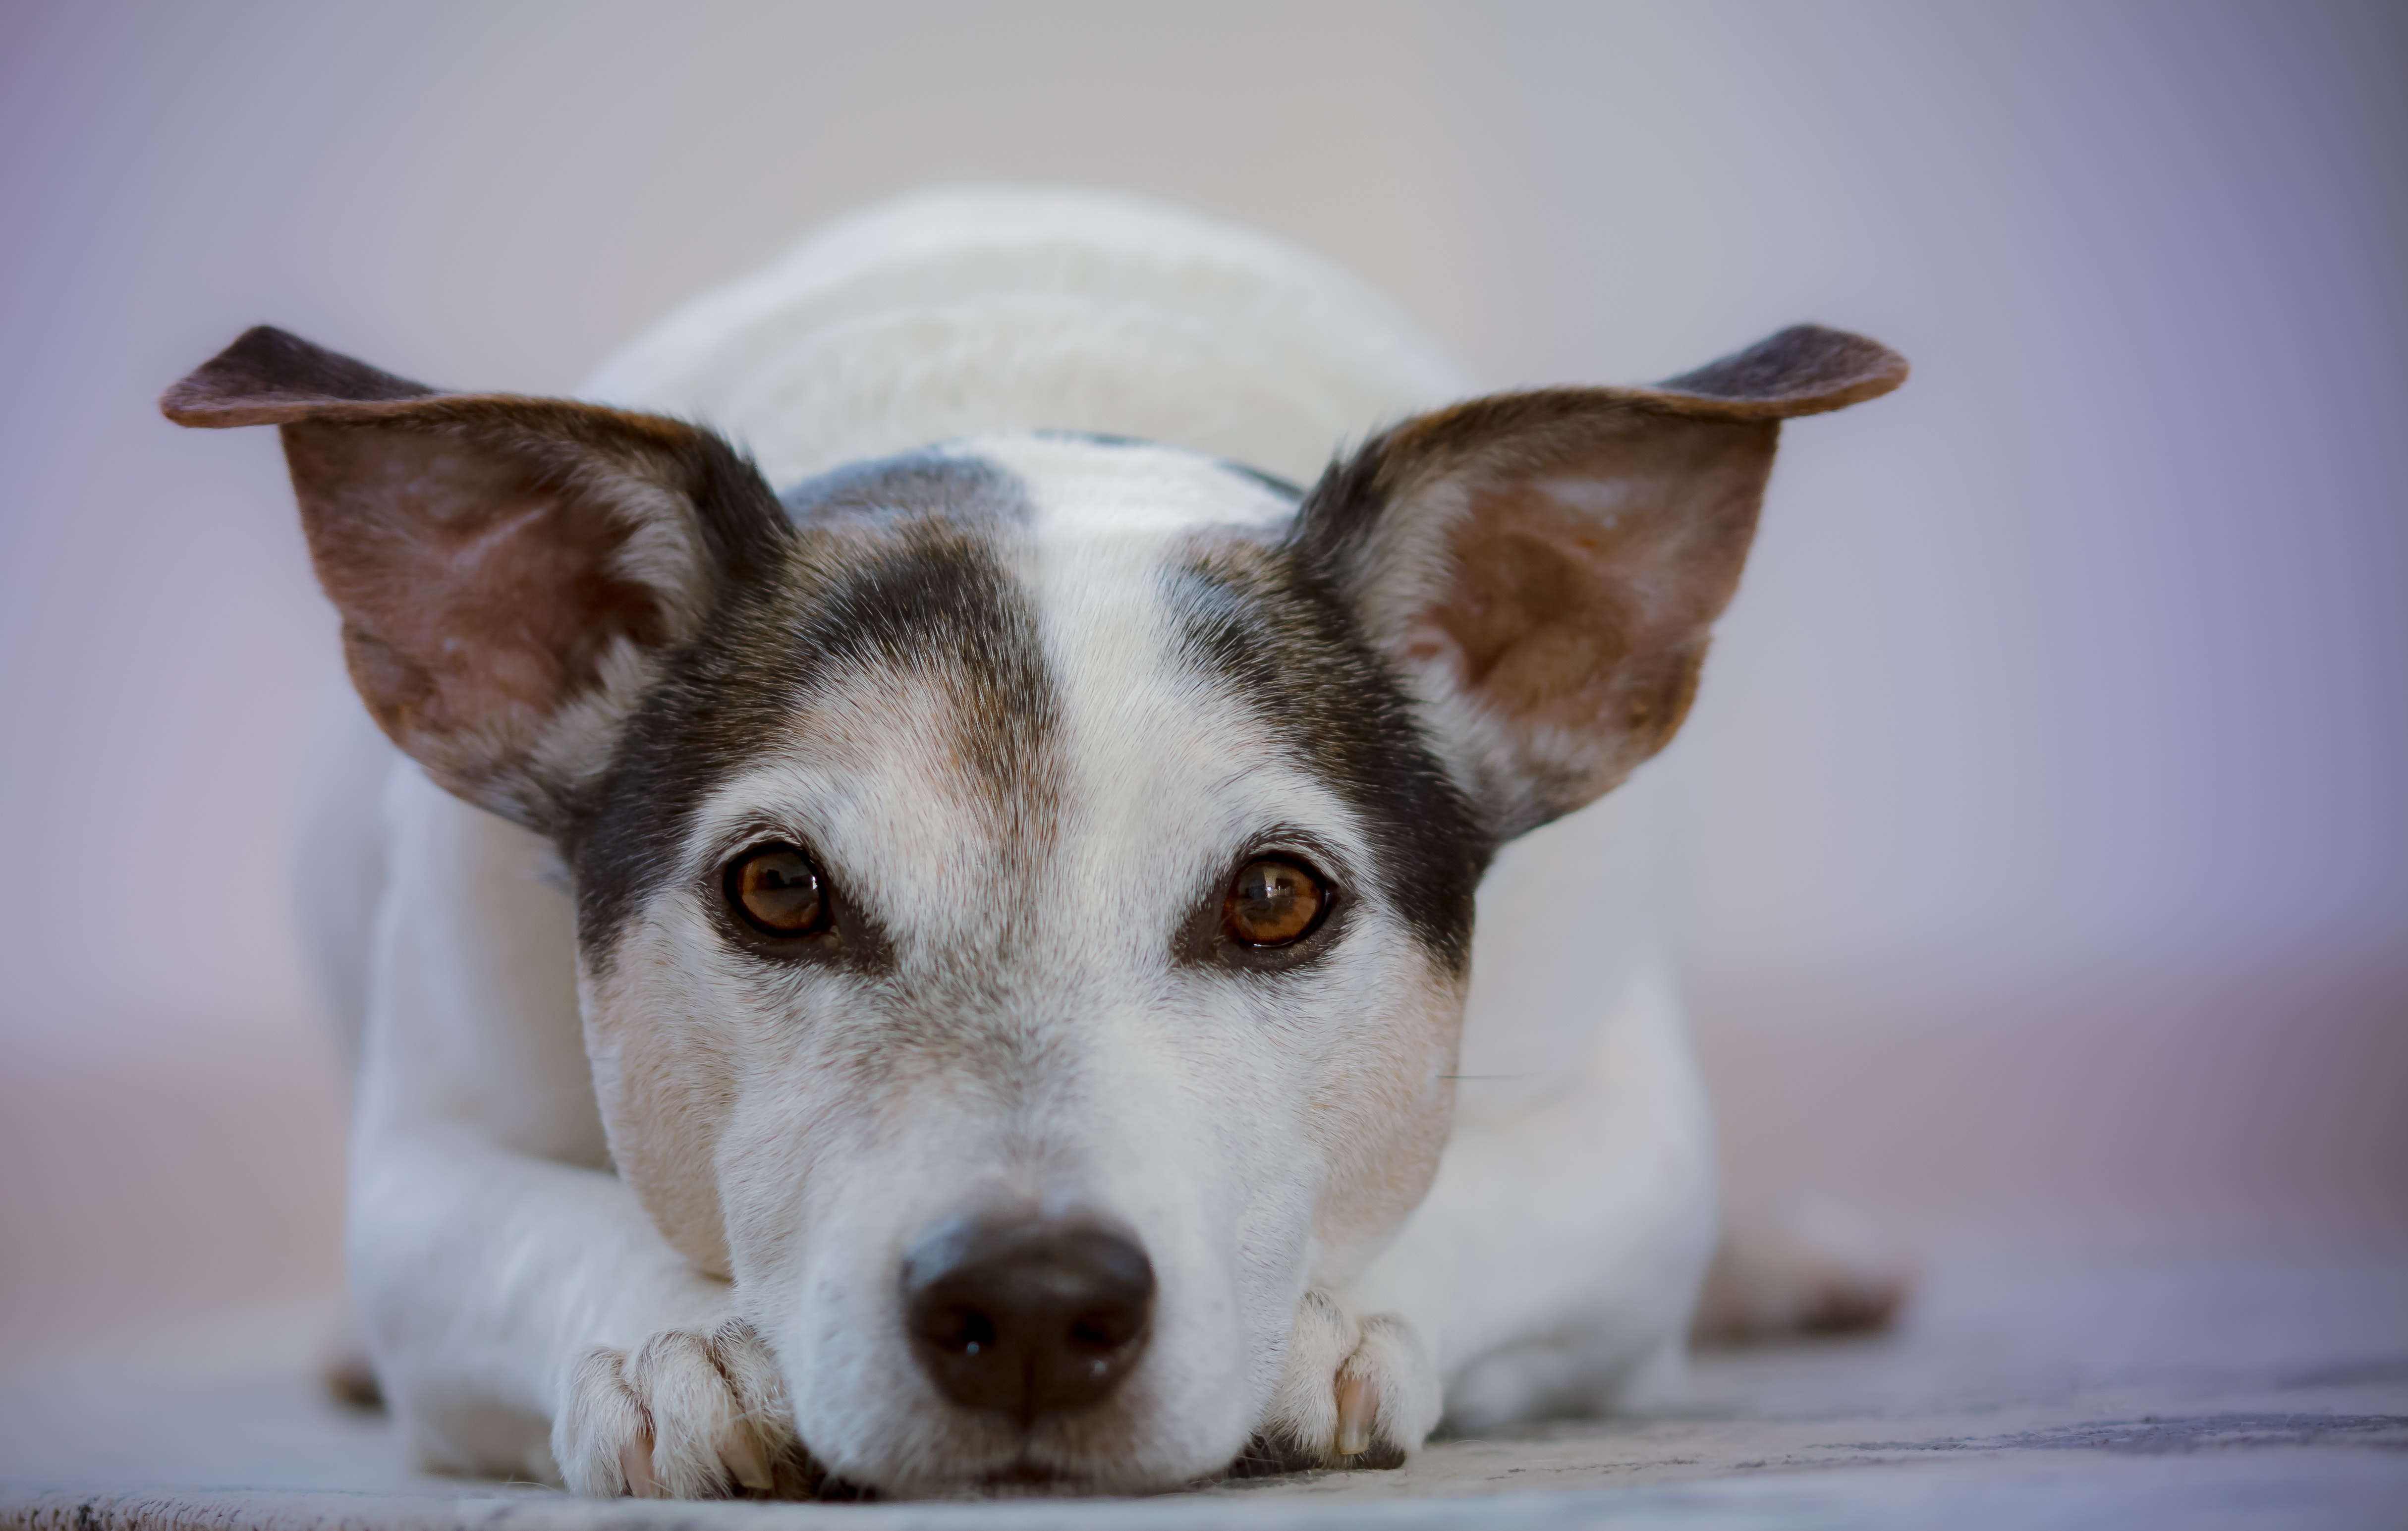
dog, dog breed, dog like mammal, dog breed group, snout, whiskers, fur, carnivoran